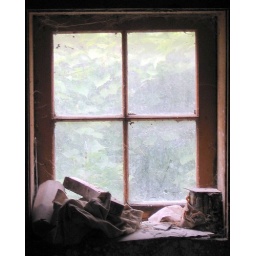
Leaded glass window in building at Upper Canada Villiage. Morrisburg, Ontario